Muhlenberg Mission

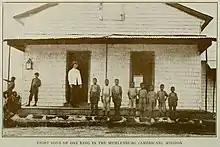
A king and sons at the Muhlenburg Mission (1910)

This mission was undertaken at the prayerful entreaty of Rev. Morris Officer, who visited individuals, congregations and synods, in behalf of what he believed to be his God-given work in Africa. When he ascended (1860) St. Paul River, he saw native towns everywhere. Around these Liberian settlements were thousands for whose conversion little was being done. Rev. Officer set himself to the task of securing a tract of land and erecting a log house, opening a school for Liberian children. The tropical climate, however, soon forced him home. Others followed; they, too, had to leave after a short sojourn.